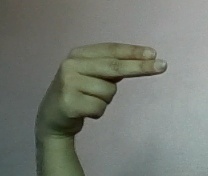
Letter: ain